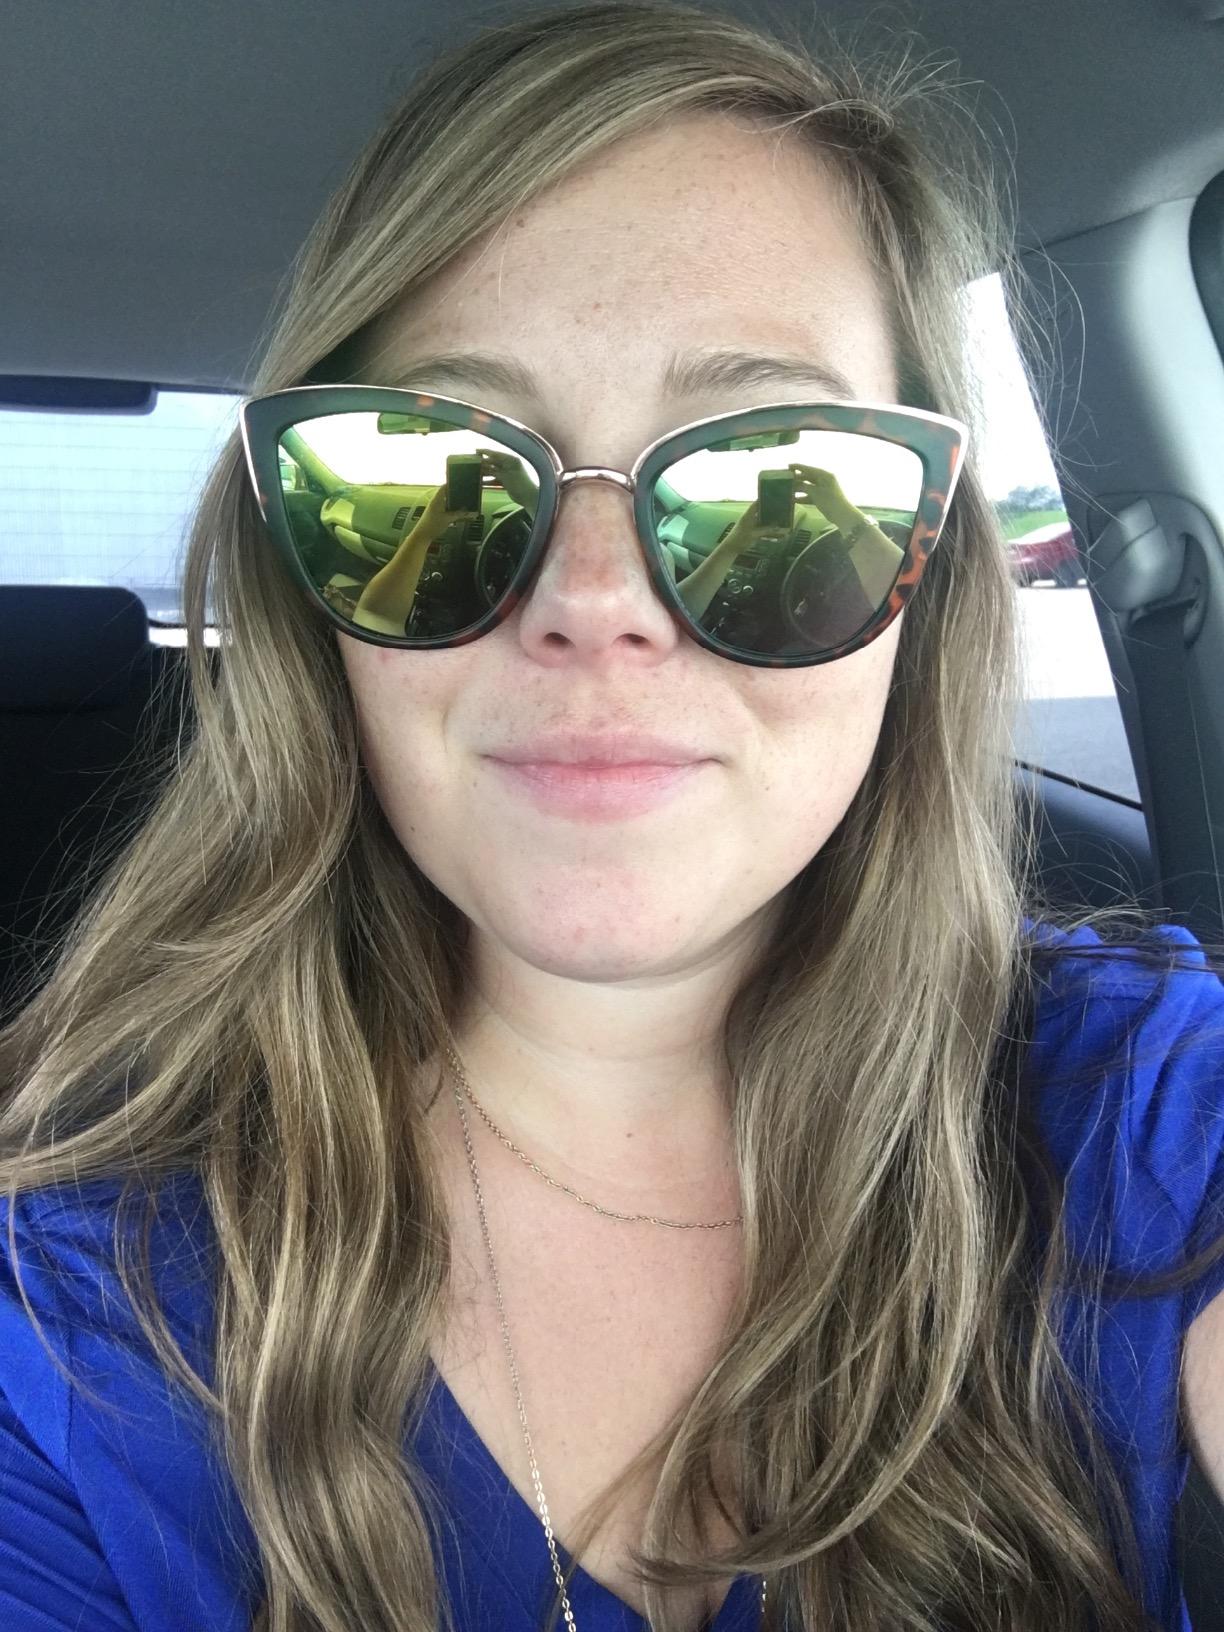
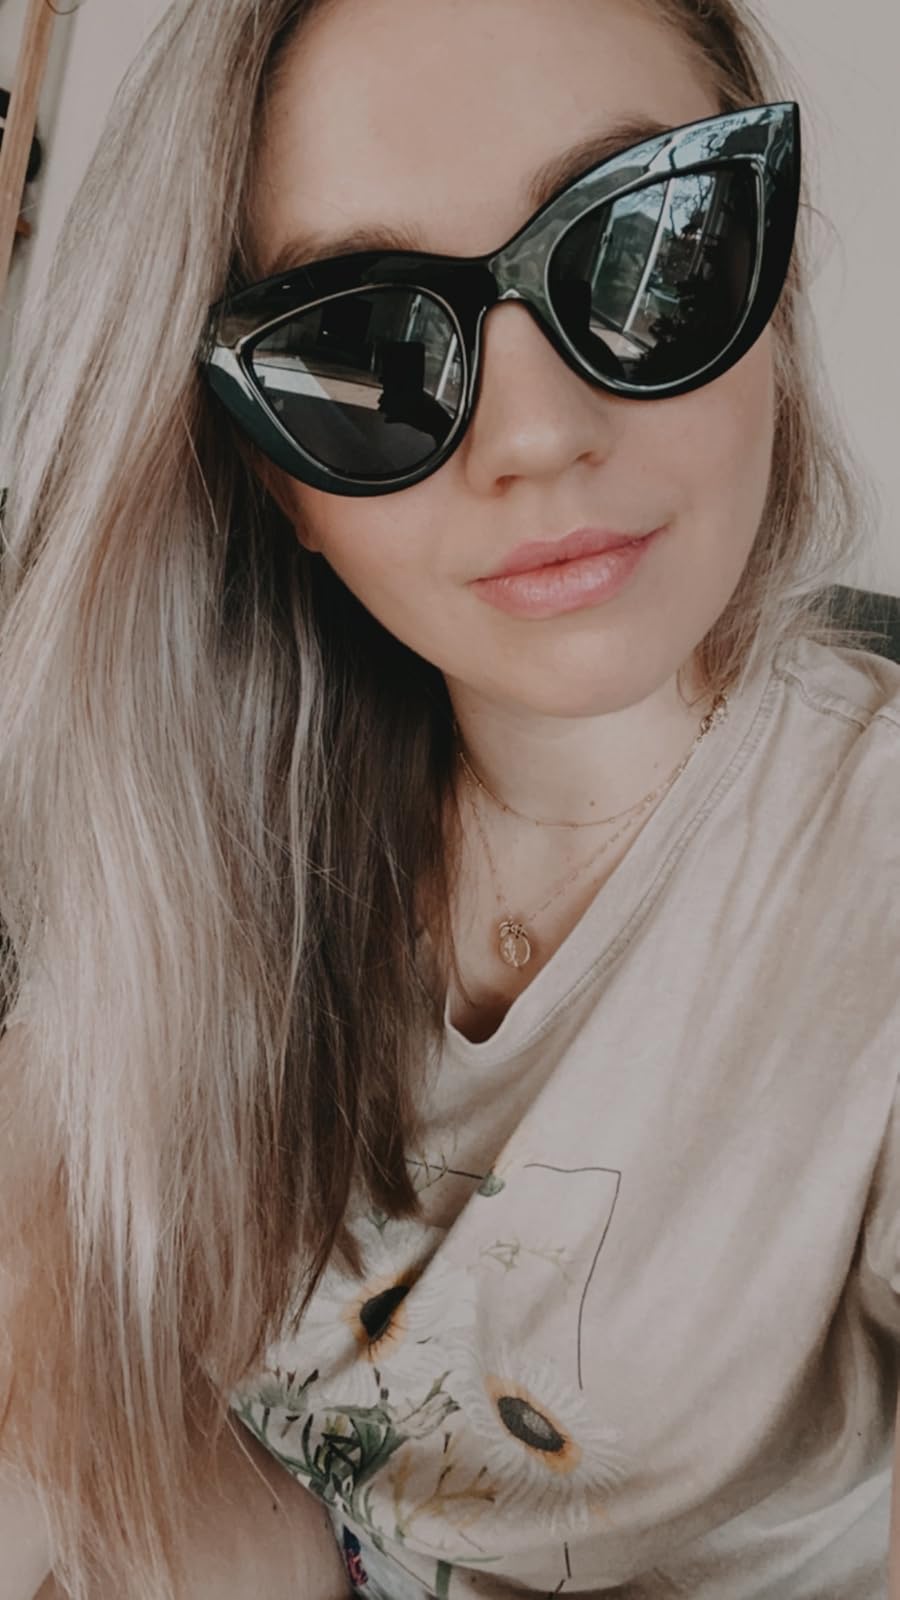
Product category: accessories_sunglasses
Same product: no